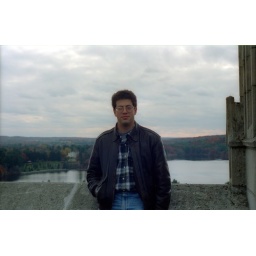
Me standing on the tower with Lake Waban in the background (from many, many years ago).